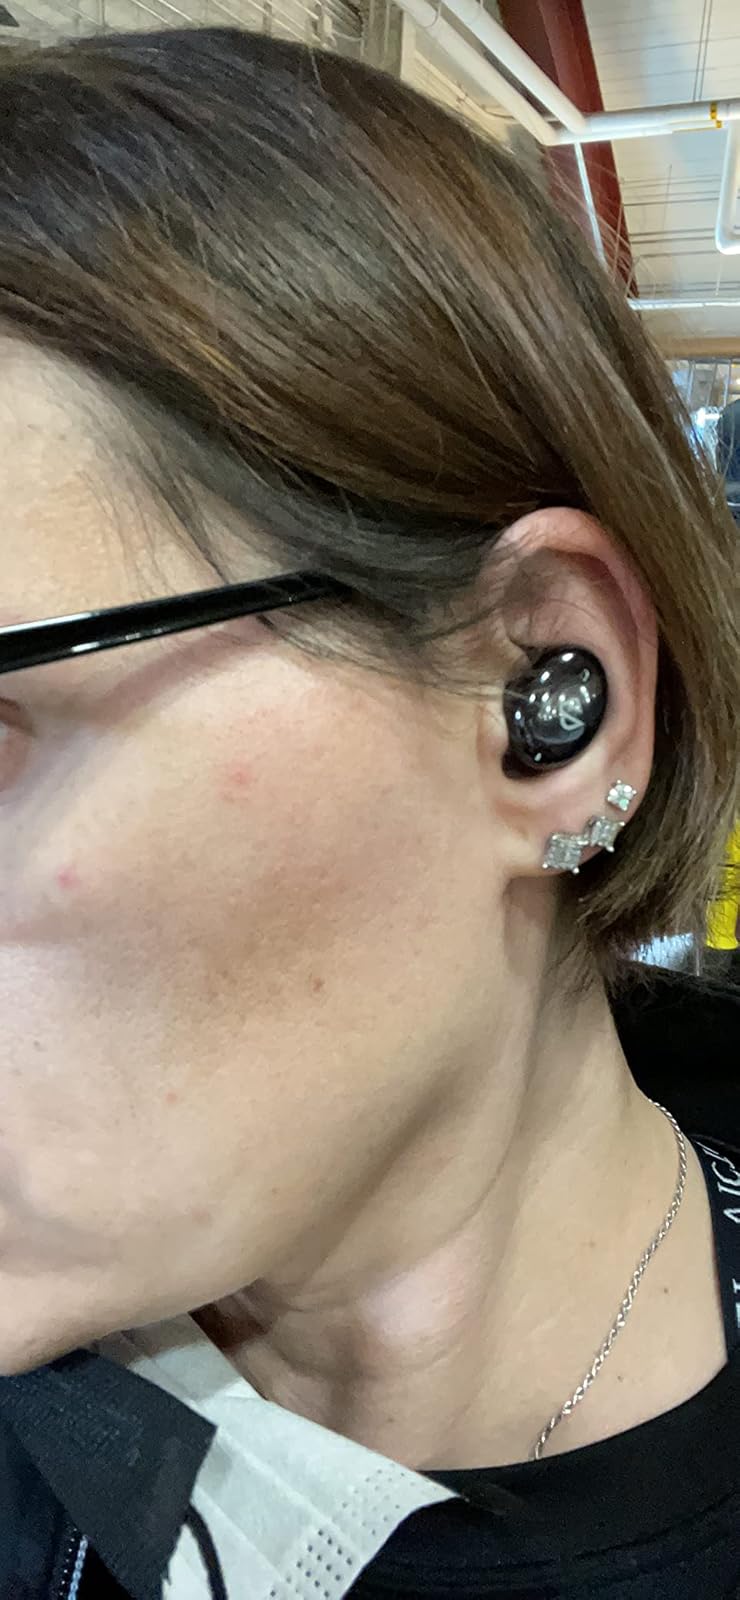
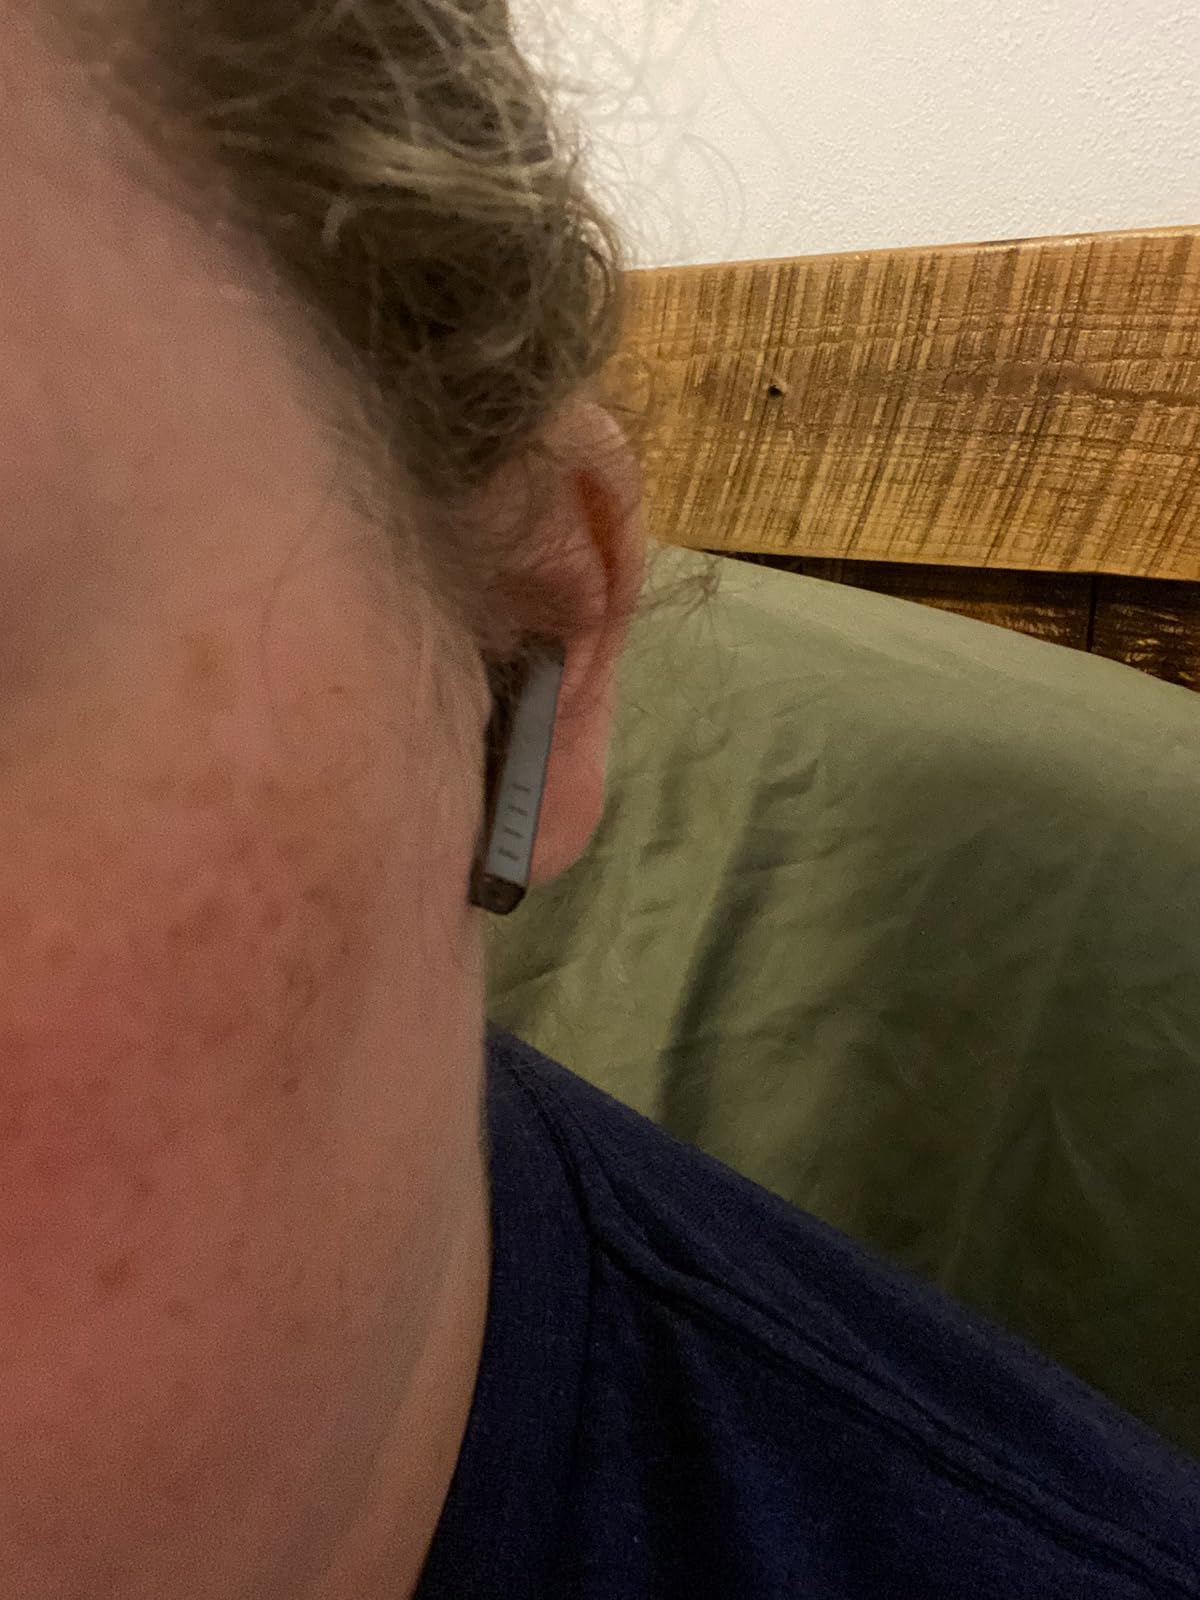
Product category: earbuds
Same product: no